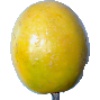
Label: Maracuja 1